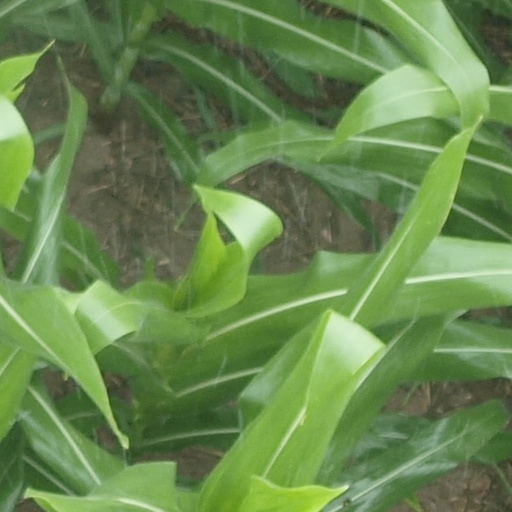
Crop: maize; corn